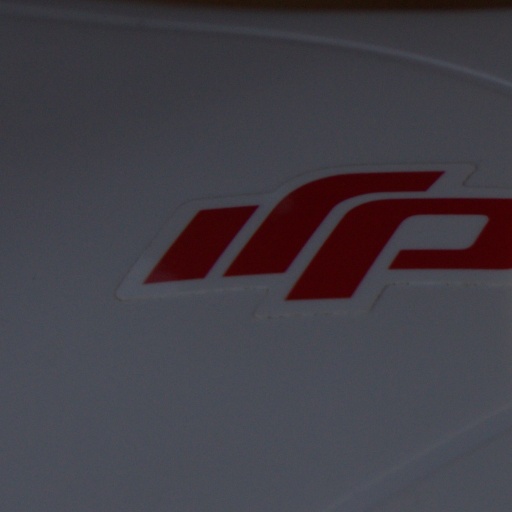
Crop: grape